Global Irish Economic Forum

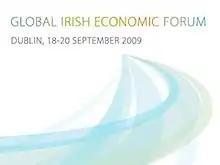
Official logo of the conference

The Global Irish Economic Forum was a conference held in Dublin, Ireland in 2009 and 2011. Inspired by the World Economic Forum in Switzerland, international figures from the worlds of business and culture attend the event. The first Forum was held at Farmleigh in Dublin's Phoenix Park from 18 to 20 September 2009, and was given widespread coverage by RTÉ. The second forum was held at Dublin Castle in 2011.